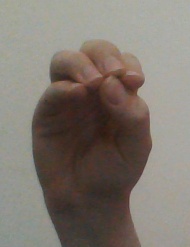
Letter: ha